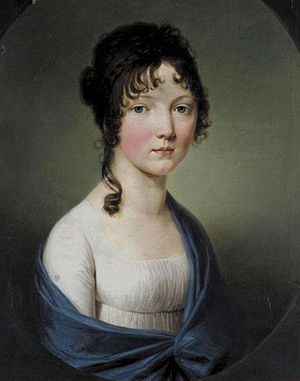
Marie af Baden (1782-1808)
Marie af Baden, Hertuginde af Braunschweig-Wolfenbüttel
Marie af Baden var en tysk prinsesse af Baden. Som ægtefælle til Frederik Vilhelm af Braunschweig-Wolfenbüttel var hun hertuginde af Braunschweig-Wolfenbüttel fra 1806 til 1807, hvor Braunschweig-Wolfenbüttel blev indlemmet i Kongeriget Westfalen.